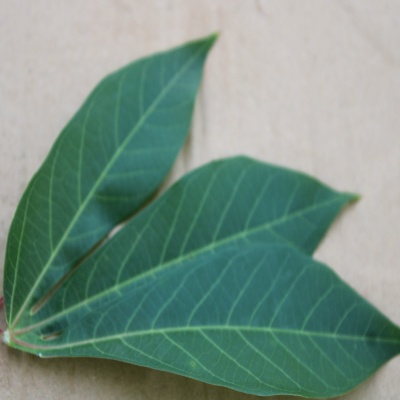
Crop: Cassava
Condition: healthy